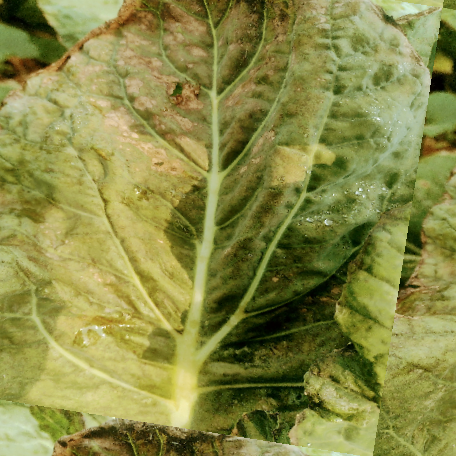
Label: Downy Mildew